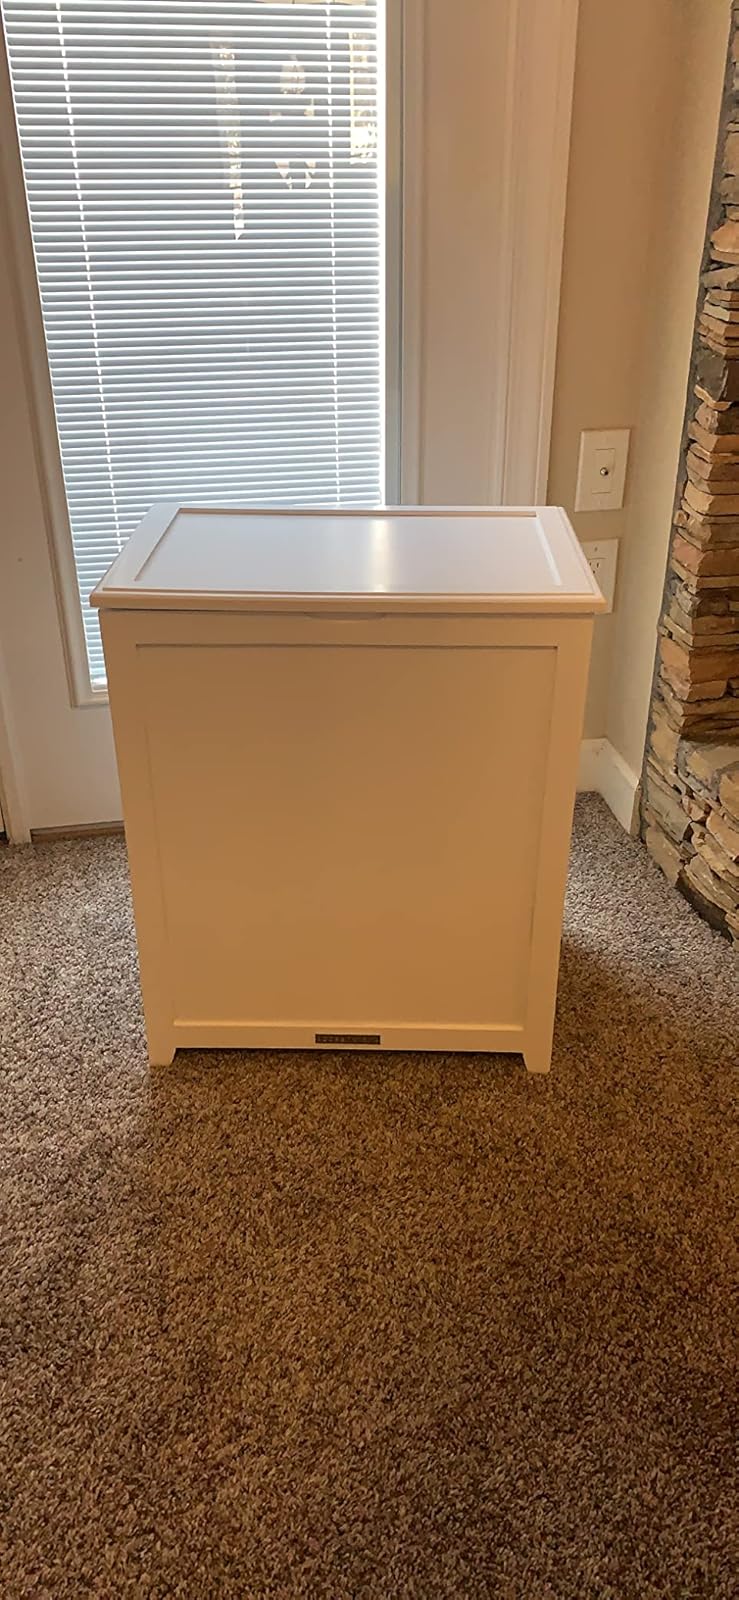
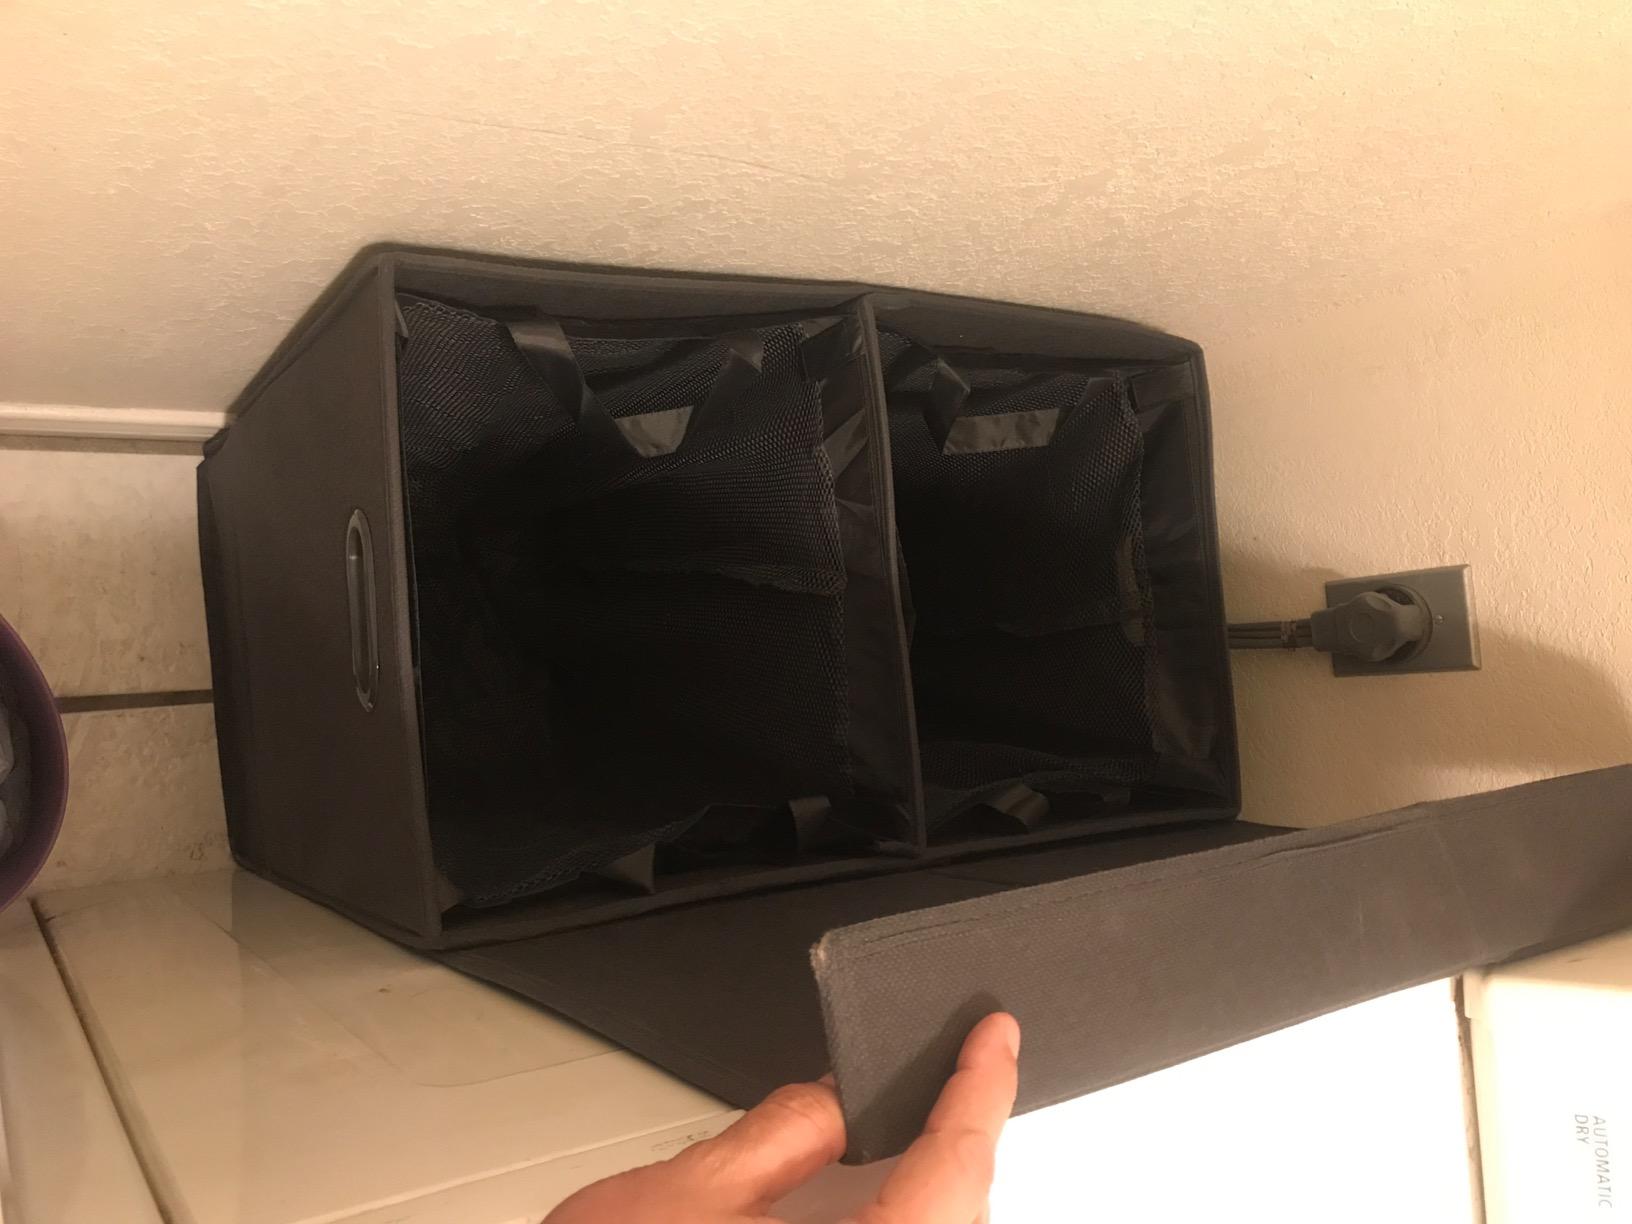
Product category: items_hamper
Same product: no